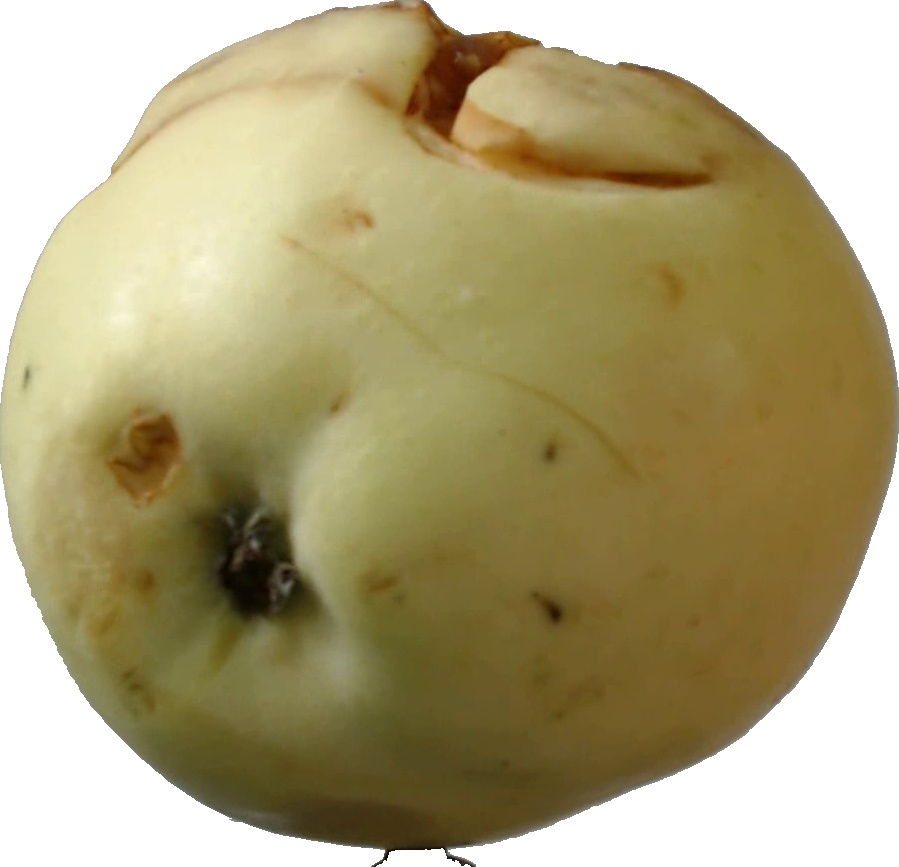
Label: apple_hit_1